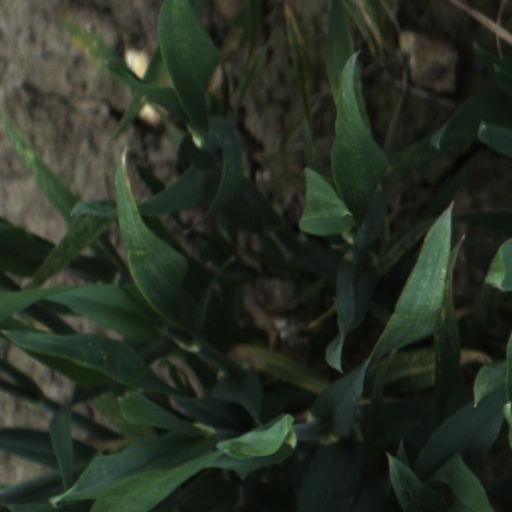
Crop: wheat